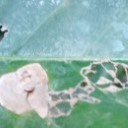
Label: Miner